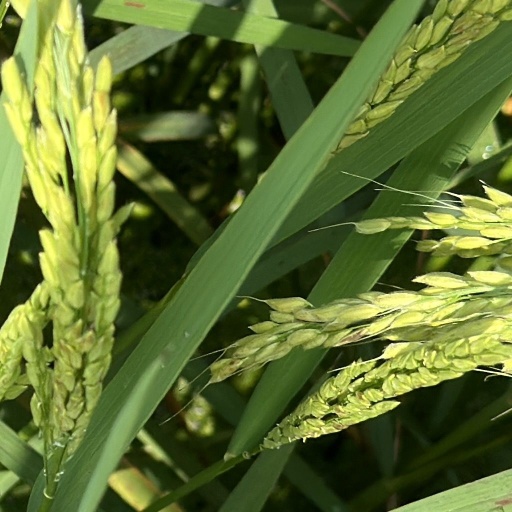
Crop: rice